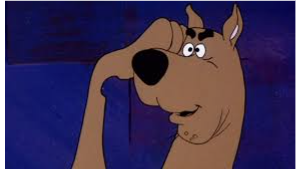
Portrait style: Cartoon Portrait